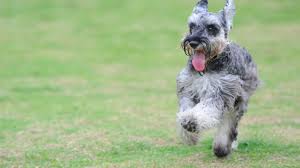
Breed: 220-n000053-standard_schnauzer